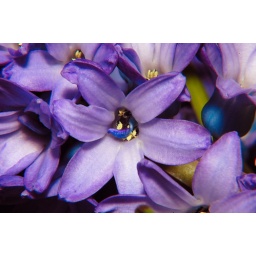
A bouquet on the kitchen-table , bought by Marian  //  'n Boeket op de keukentafel, gekocht door Marian